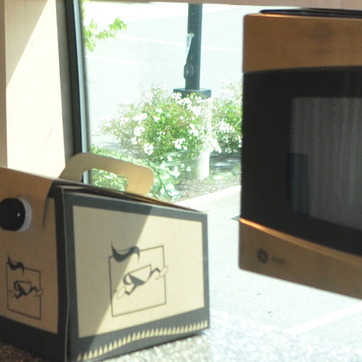
Material: glass